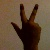
The image shows a hand gesture representing the number 3 in Indian Sign Language.